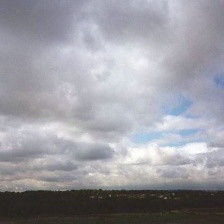
Cloud type: Stratocumulus